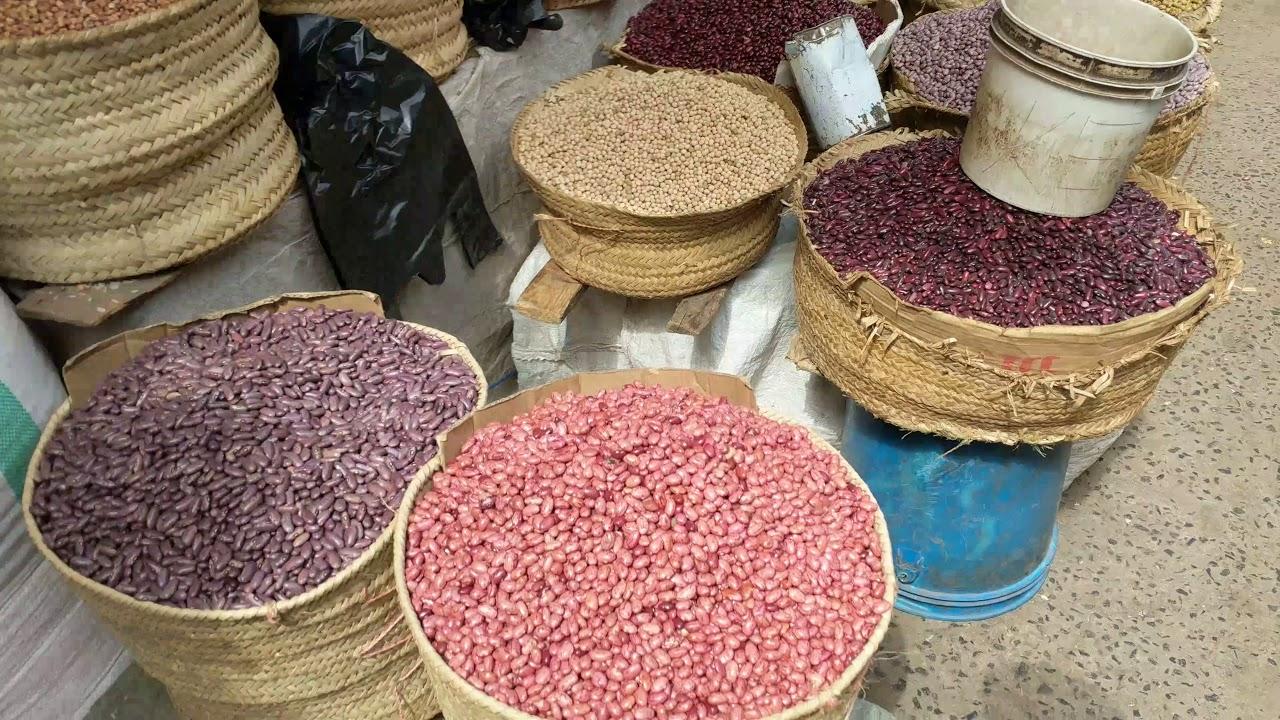
Aina mbalimbali za mbegu bora, zinazotarajiwa kutumika katika shughuli za kilimo, zikiwa zimepangwa kwa mpangilio mzuri kwenye matenga yaliyosukwa vizuri. Mbegu hizi kama vile: maharage, mtama, na mahindi, zinakusudiwa kusaidia wakulima kuongeza uzalishaji na kupata mazao yenye ubora zaidi.